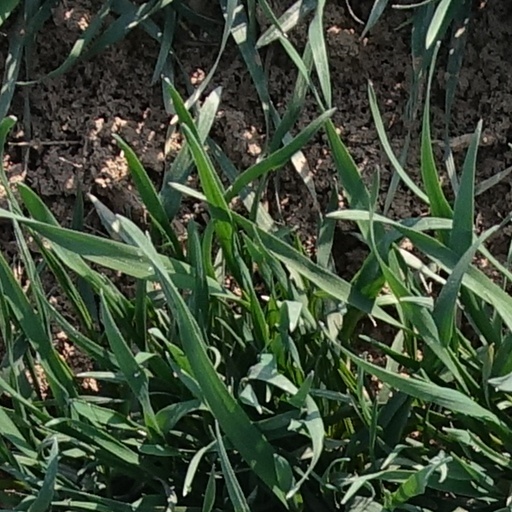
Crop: wheat